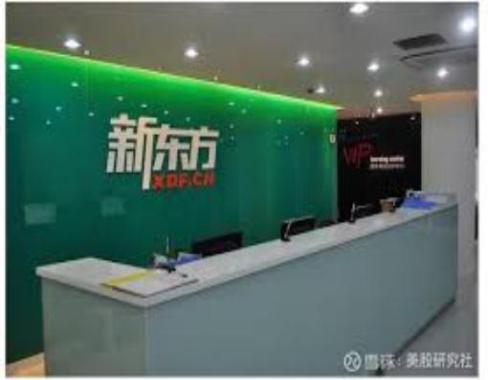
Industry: Others